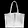
Label: Bag